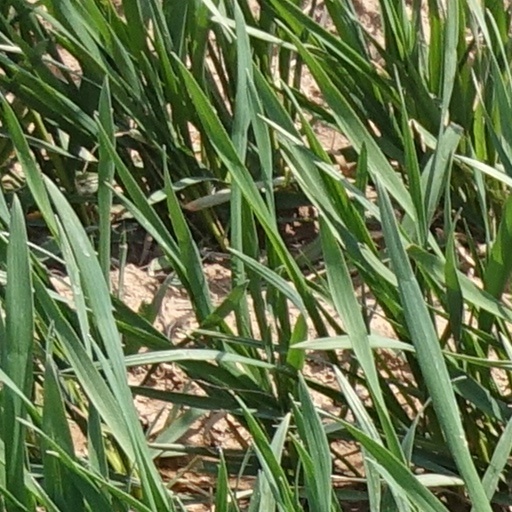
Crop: wheat